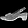
Label: Sandal